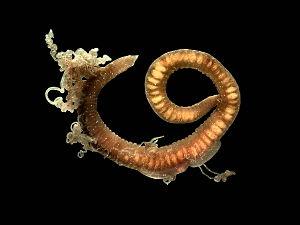
L'ordre des Terebellida regroupe des vers annélides polychètes. Les annélides sont des animaux protostomiens métamérisés vermiformes.
Les Cirratulidae sont une famille de vers annélides polychètes de l'ordre des Terebellida. Les annélides sont des animaux protostomiens métamérisés vermiformes.